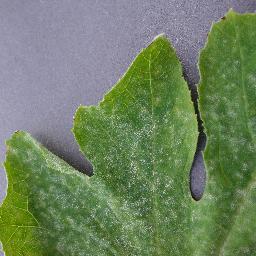
Label: Squash___Powdery_mildew